Bristol Myers Squibb

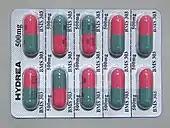
Hydrea (hydroxycarbamide)

In 2010, Lou Schmukler joined Bristol-Myers Squibb as the president of global product development and design. Schmukler led the team that completed the company's strategic transformation to a specialty biopharmaceutical company that had begun in 2007. As of 2011, the company had a dozen manufacturing facilities and six product development sites.